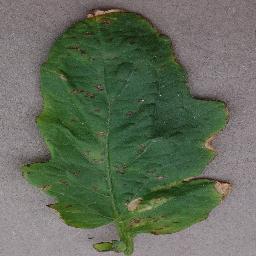
Label: Tomato___Bacterial_spot